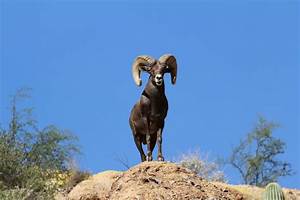
Label: sheep